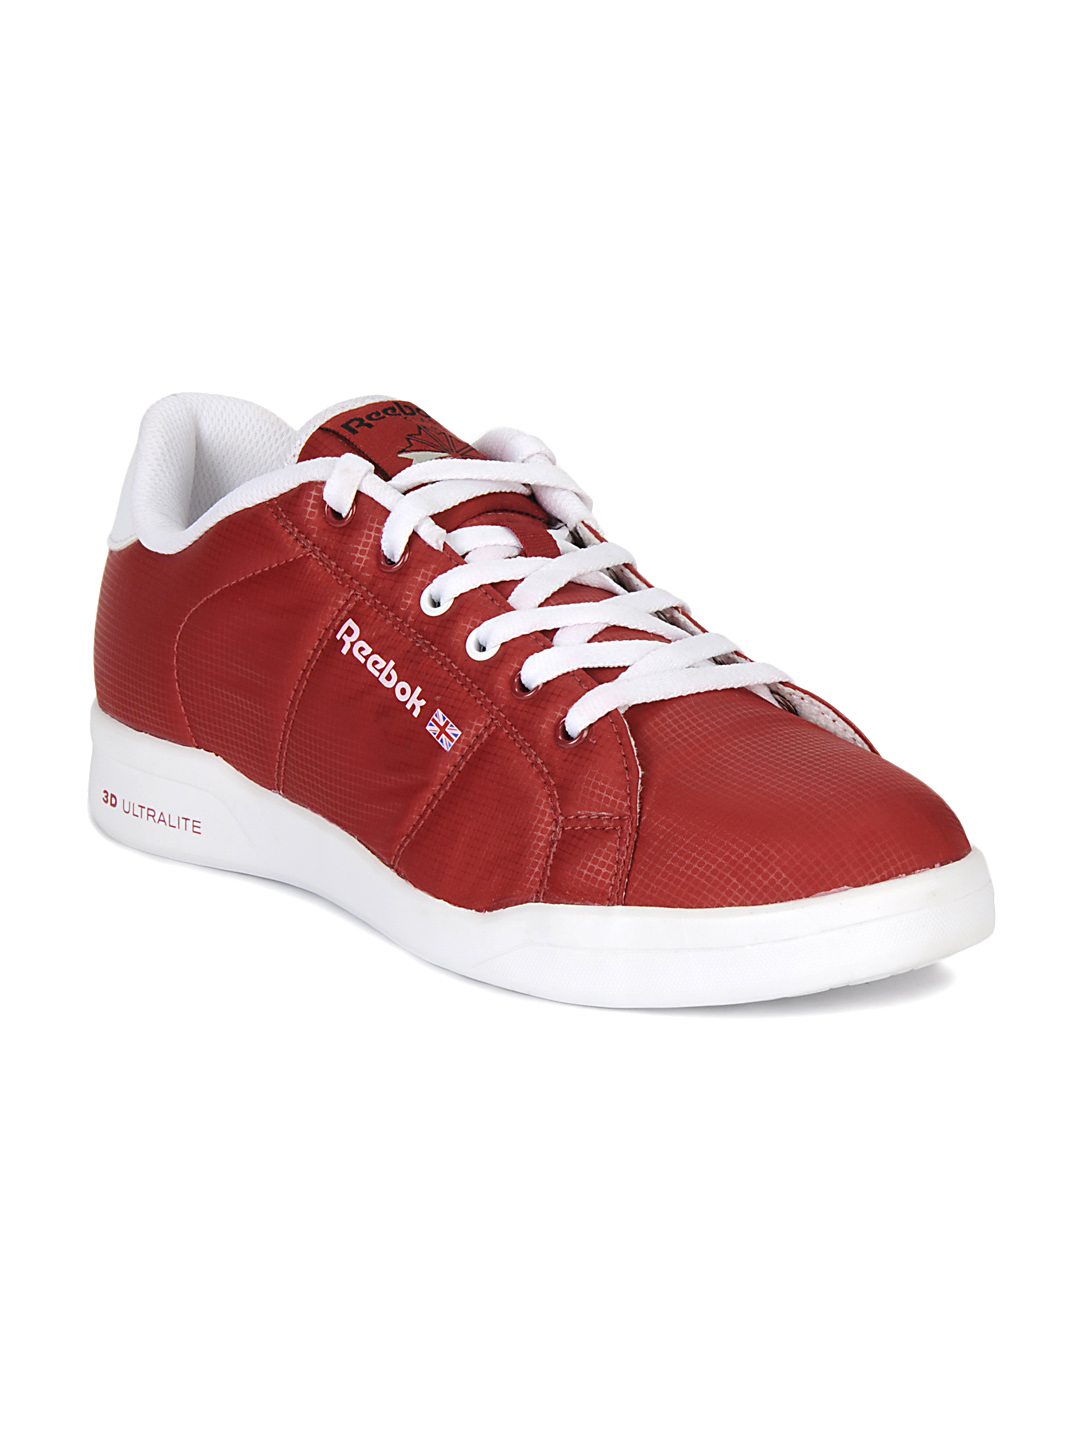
Reebok Men Red Shoes
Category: Footwear / Shoes / Casual Shoes
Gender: Men
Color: Red
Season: Summer 2012
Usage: Sports